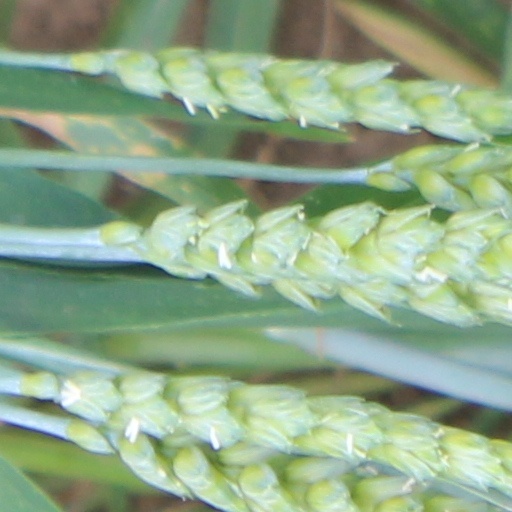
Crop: wheat